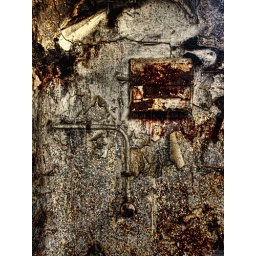
An old toilet paper dispenser stained in blood